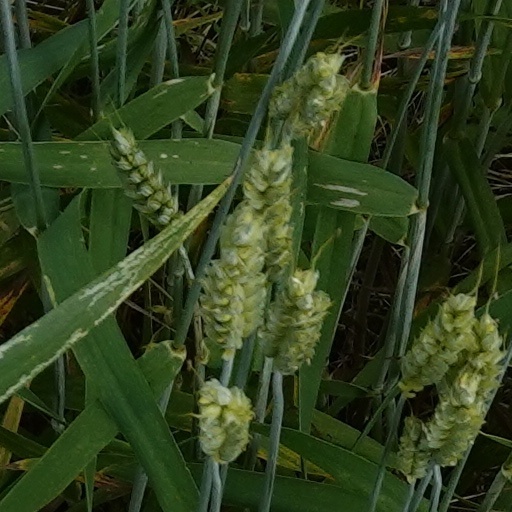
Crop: wheat